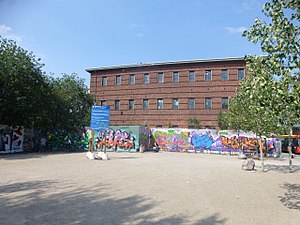
Skodapladsen
Skodapladsen.
Skodapladsen er en uformel plads på hjørnet af Lygten og Frederikssundsvej i Københavns Nordvestkvarter. Området er ejet af Københavns Kommune, der har sat pladsen til salg. Området bruges siden 2007 periodevis til loppemarkeds Lygtens Lopper.